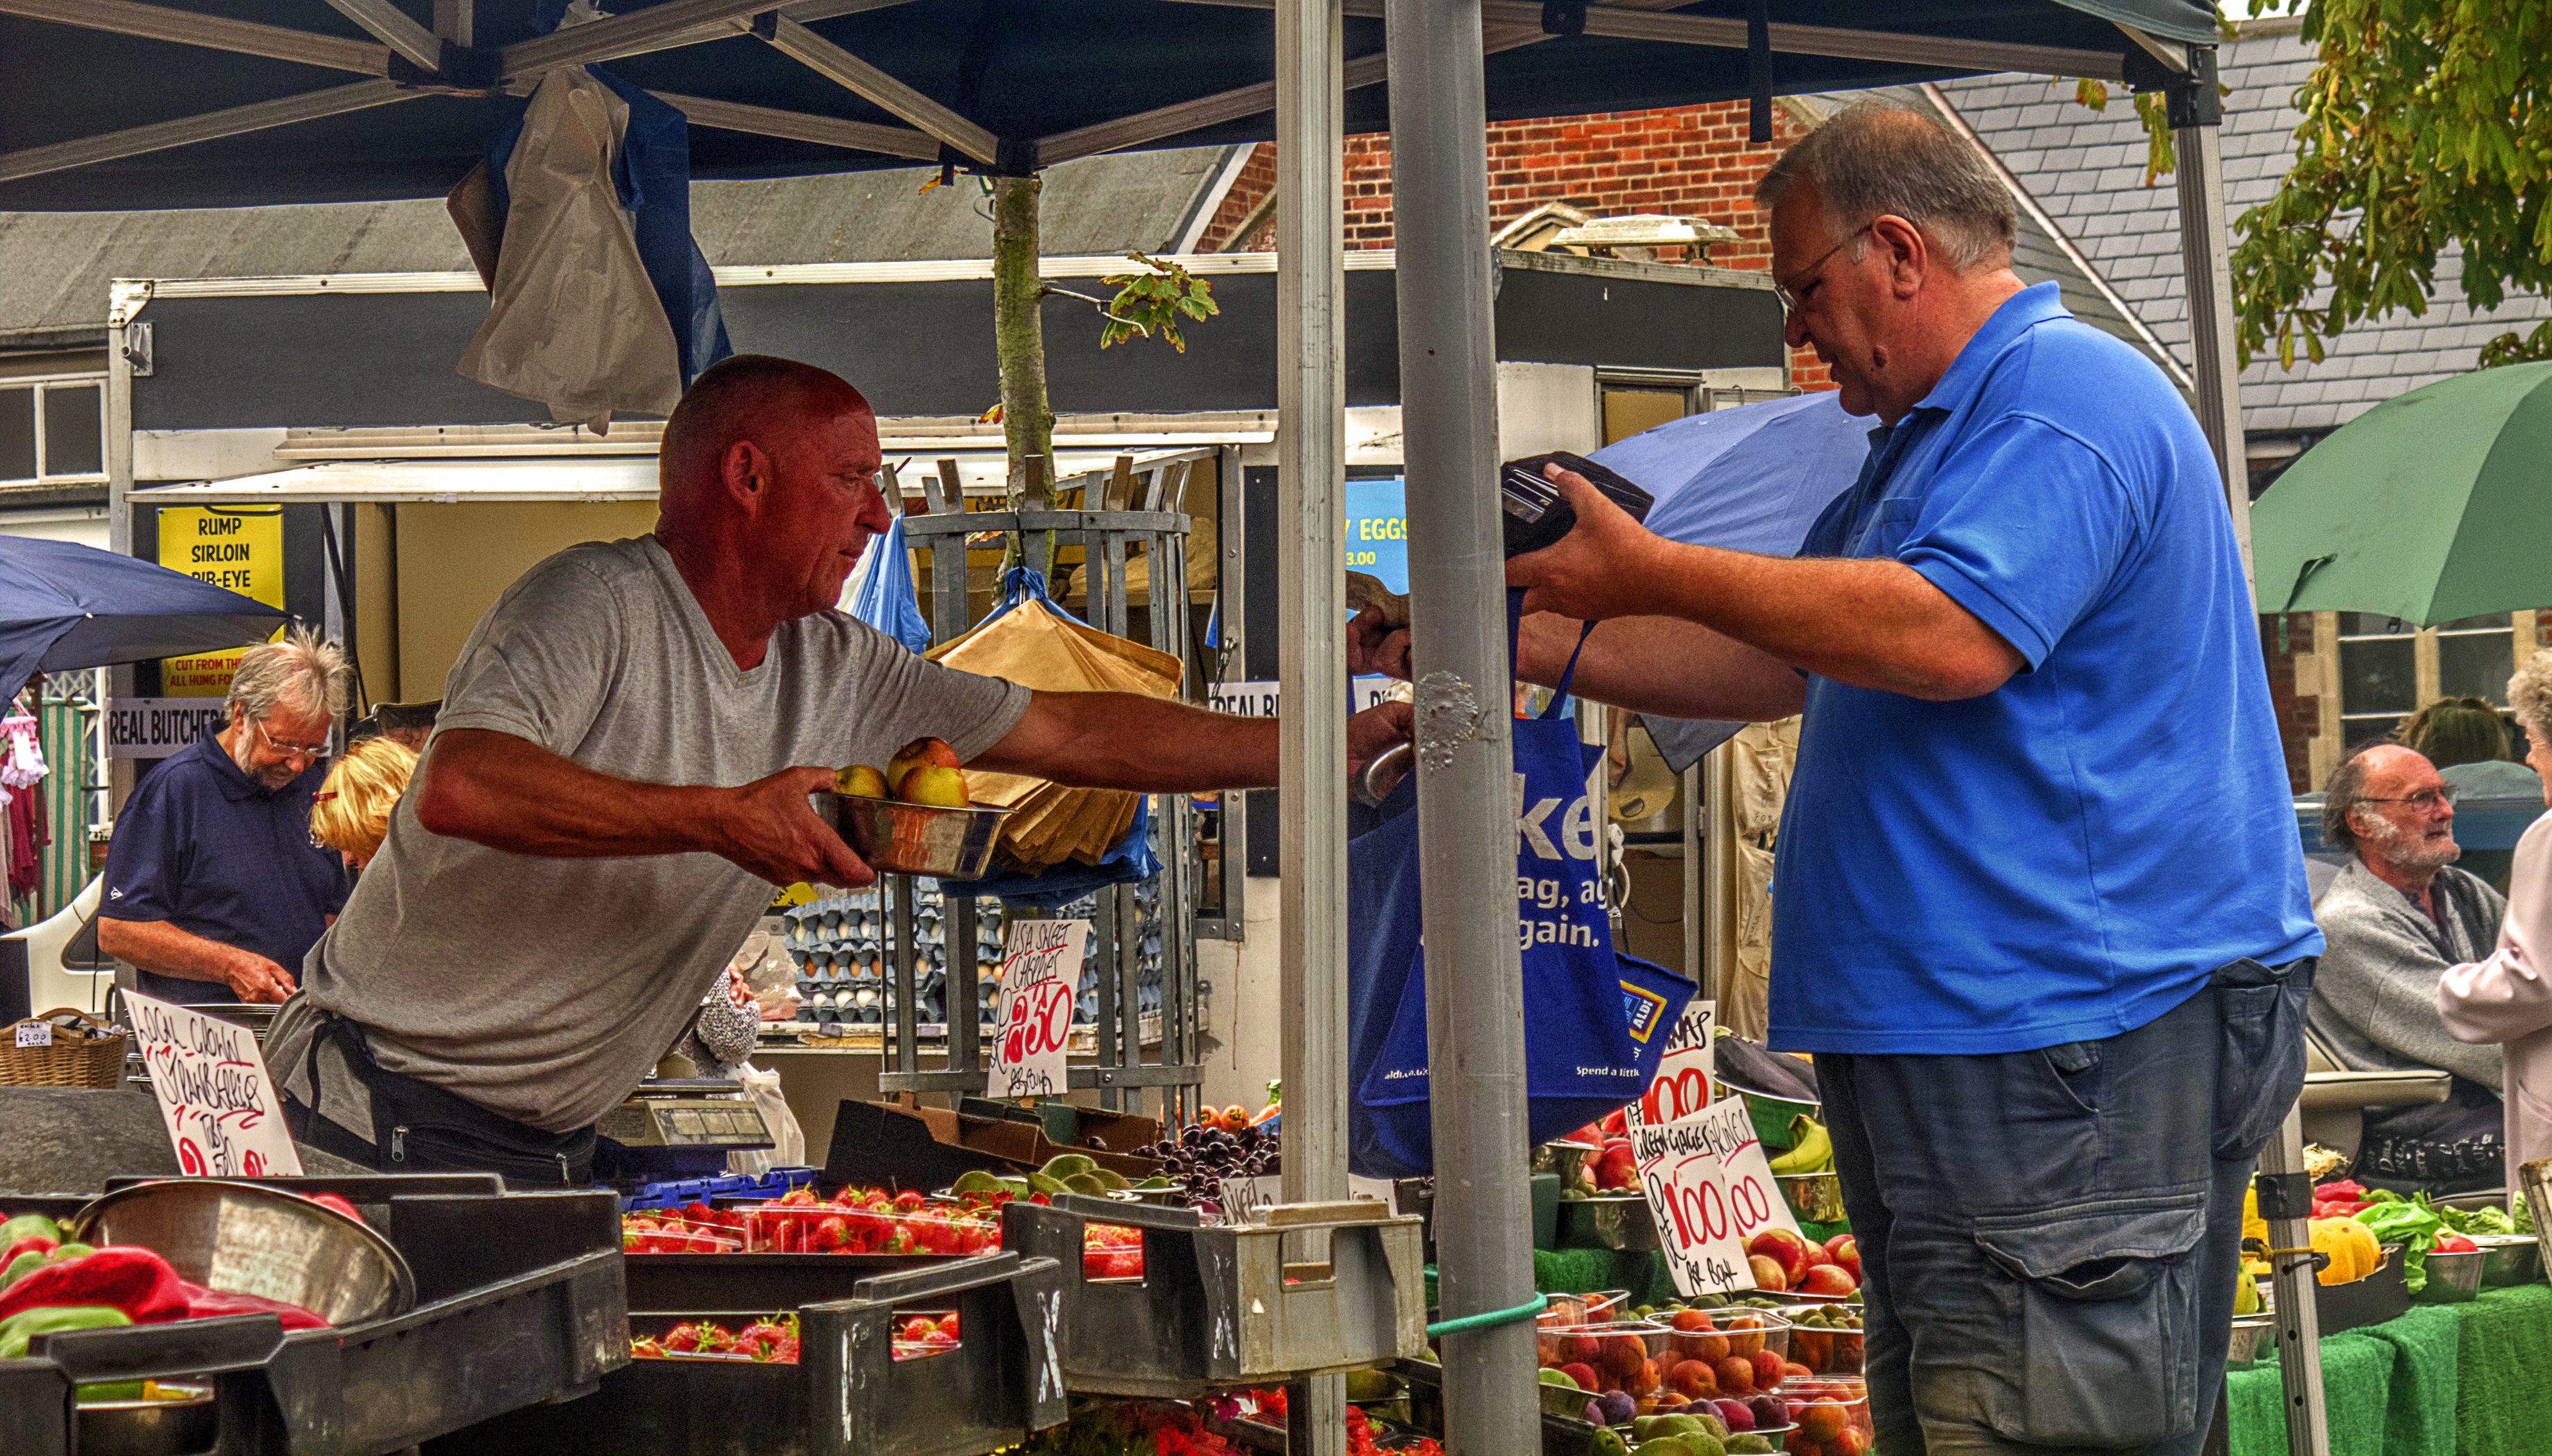
fruit, city, food, vendor, market, marketplace, shopping, public space, england, stall, essex, fruits and vegetables, sense, walton on the naze, human settlement